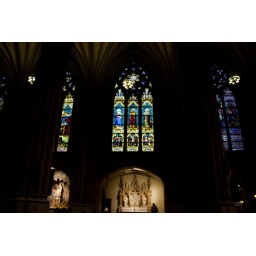
The stain glass windows of St Patrick's Cathedral, the largest cathedral in all of New York. New York City. USA